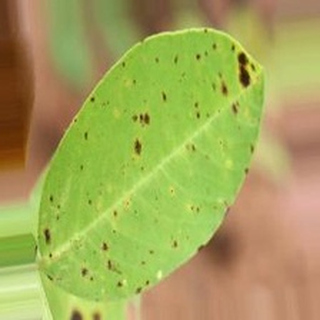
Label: groundnut_late_leaf_spot